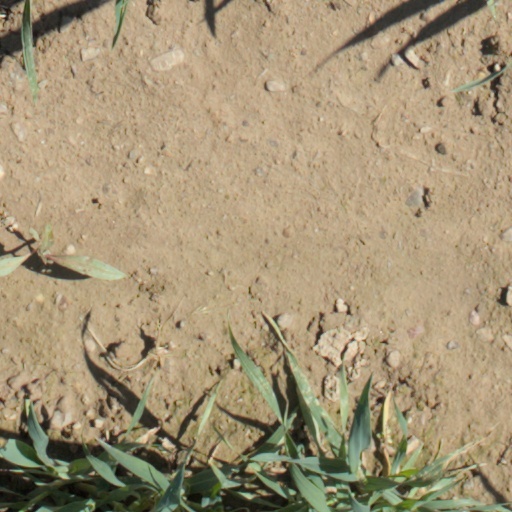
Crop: wheat